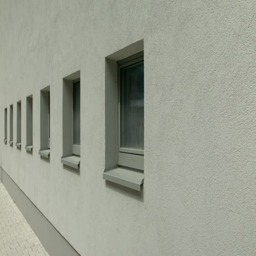
windows at a gray exterior wall with a third space at the right side